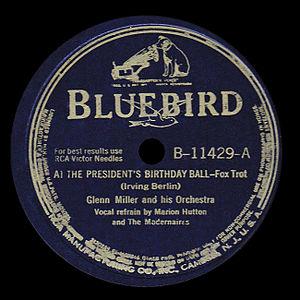
Glenn Miller est un tromboniste, compositeur, et chef d'orchestre de big band jazz & swing américain, né le 1ᵉʳ mars 1904 à Clarinda, Iowa et disparu à l'age de 40 ans, probablement au-dessus de la Manche, durant la Seconde Guerre mondiale, le 15 décembre 1944. Recordman de vente de disque de 1939 à 1943, avec son « Glenn Miller Army Air Force Band » de l'US Air Force, durant la seconde Guerre mondiale, il fait partie de la légende internationale emblématique des big band jazz & swing américains des années 1930 et années 1940, avec ses nombreux tubes dont In the Mood, Chattanooga Choo Choo, Moonlight Serenade, Tuxedo Junction, American Patrol...